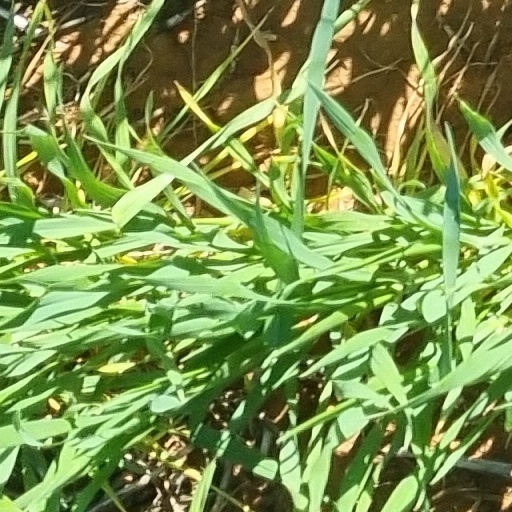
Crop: wheat